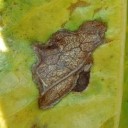
Label: Miner